Kang Ye-won

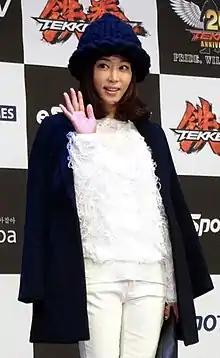
Kang Ye-won in 2015

Kang Ye-won (born March 15, 1979), birth name Kim Ji-eun, is a South Korean actress. She is best known for her roles in "Tidal Wave", "Harmony", and "Quick".